2023 AFC Asian Cup qualification

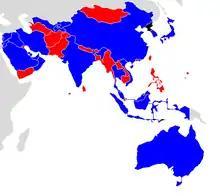

The following 24 teams qualified for the final tournament in Qatar.